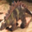
Label: dinosaur